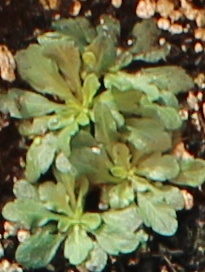
Label: Horseweed